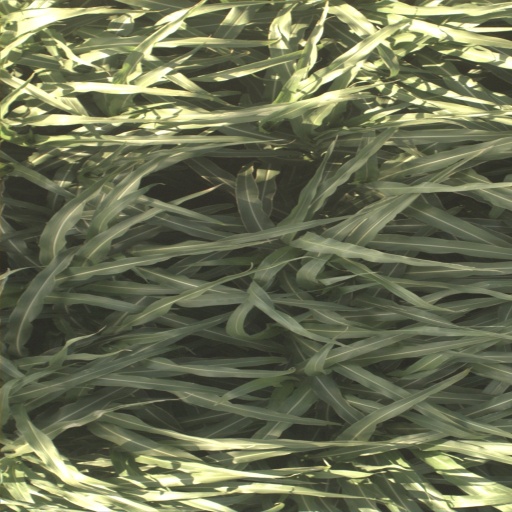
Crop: sorghum